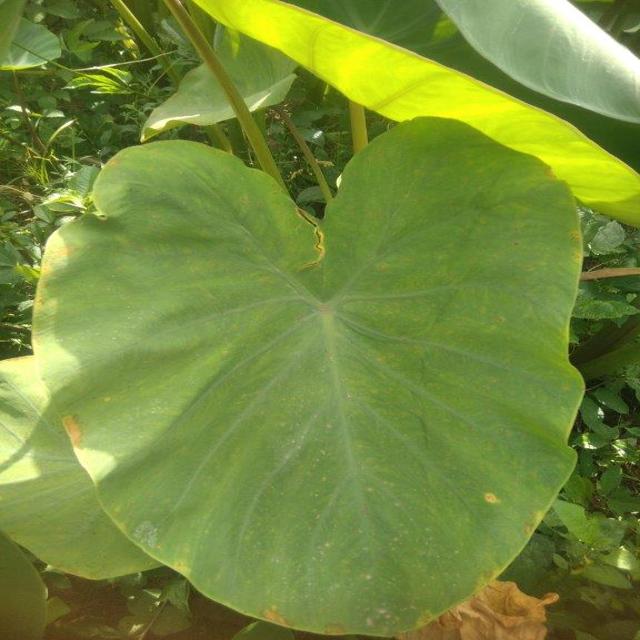
Label: Mid_Blight